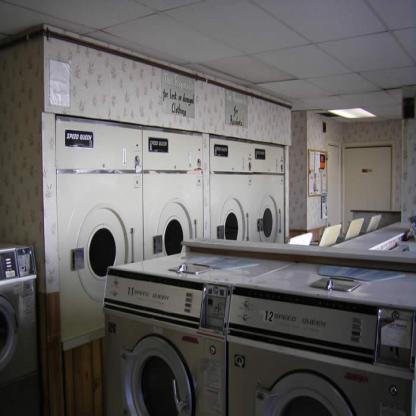
Scene: Indoor